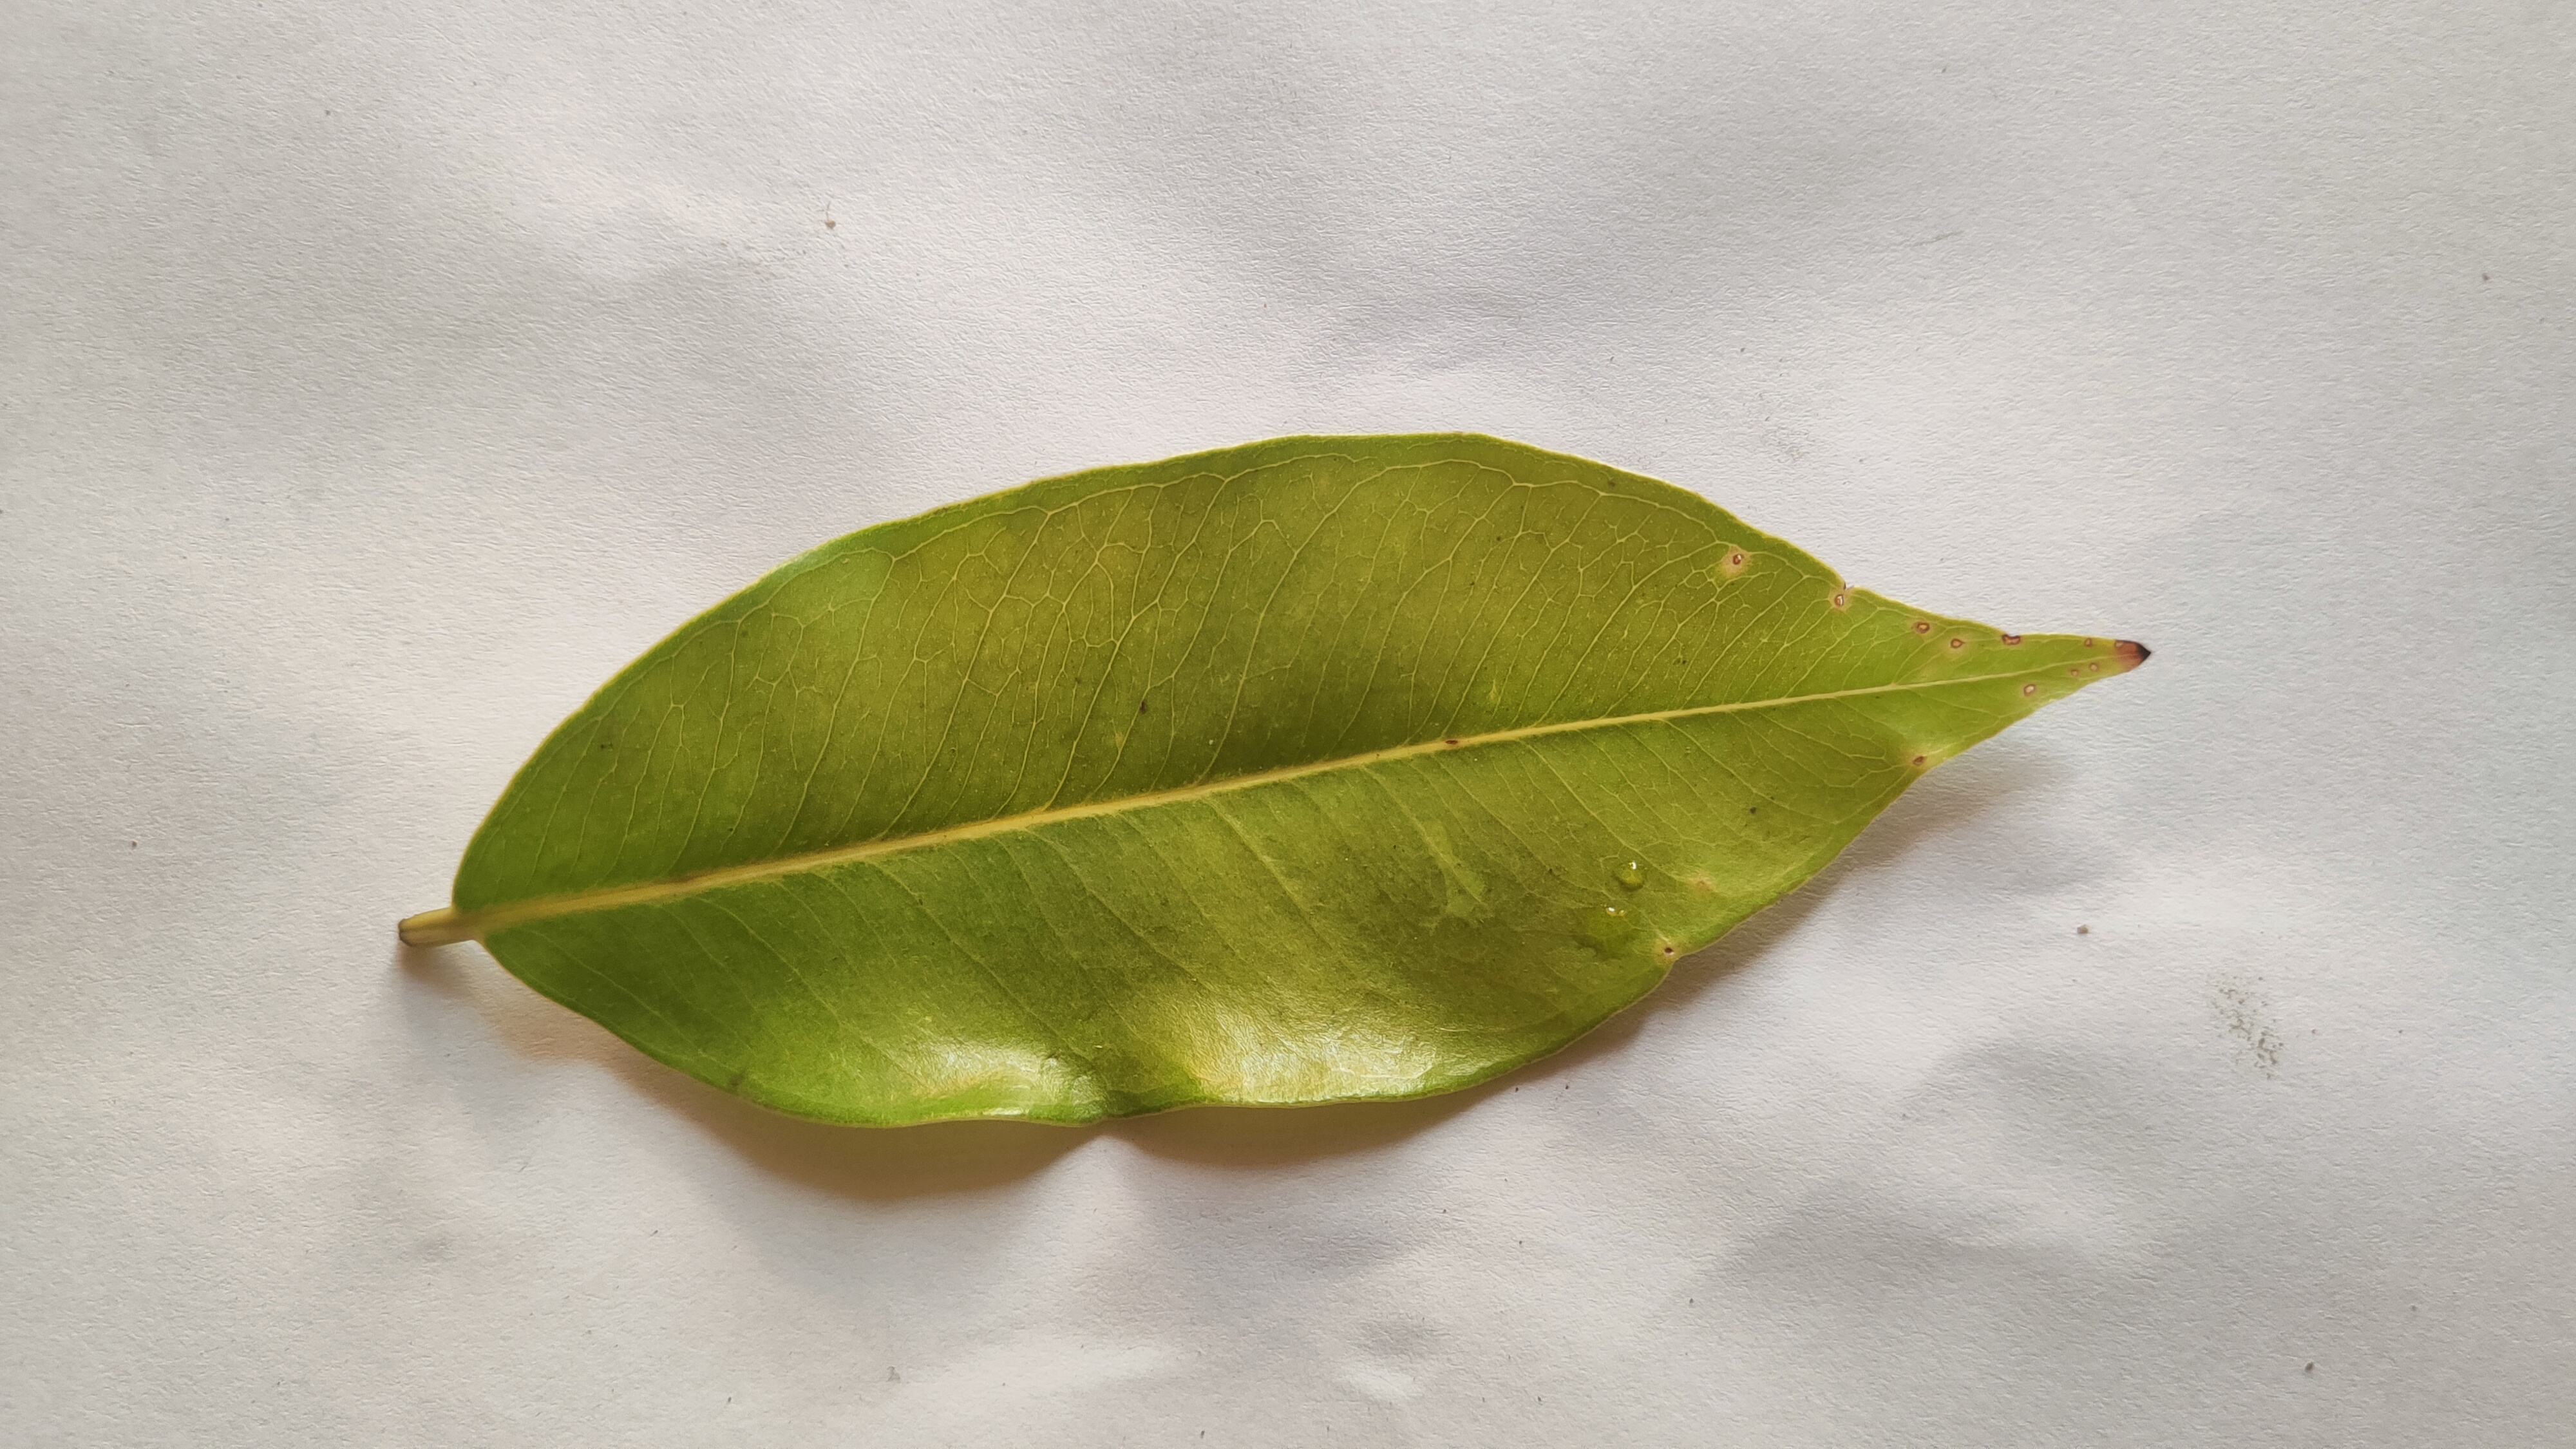
Leaf variety: Black plum